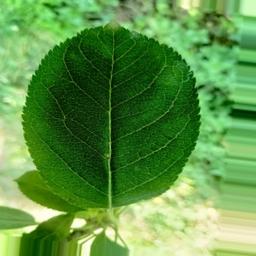
Label: Healthy